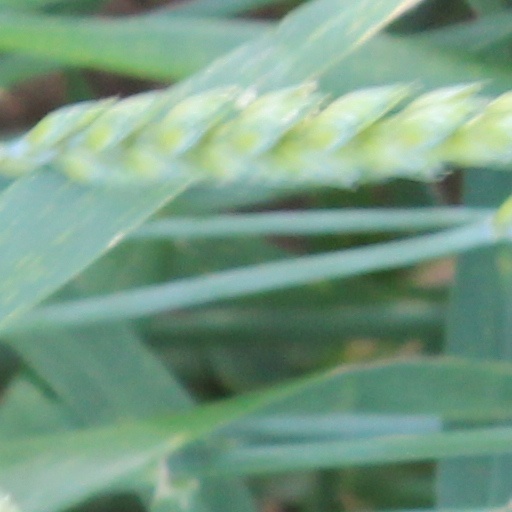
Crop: wheat